Sarnoff Mountains

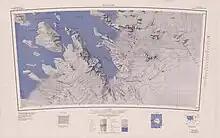
Sarnoff Mountains in the center of the north of the map

They run in a northwest direction between Boyd Glacier to the southwest and Arthur Glacier to the north.